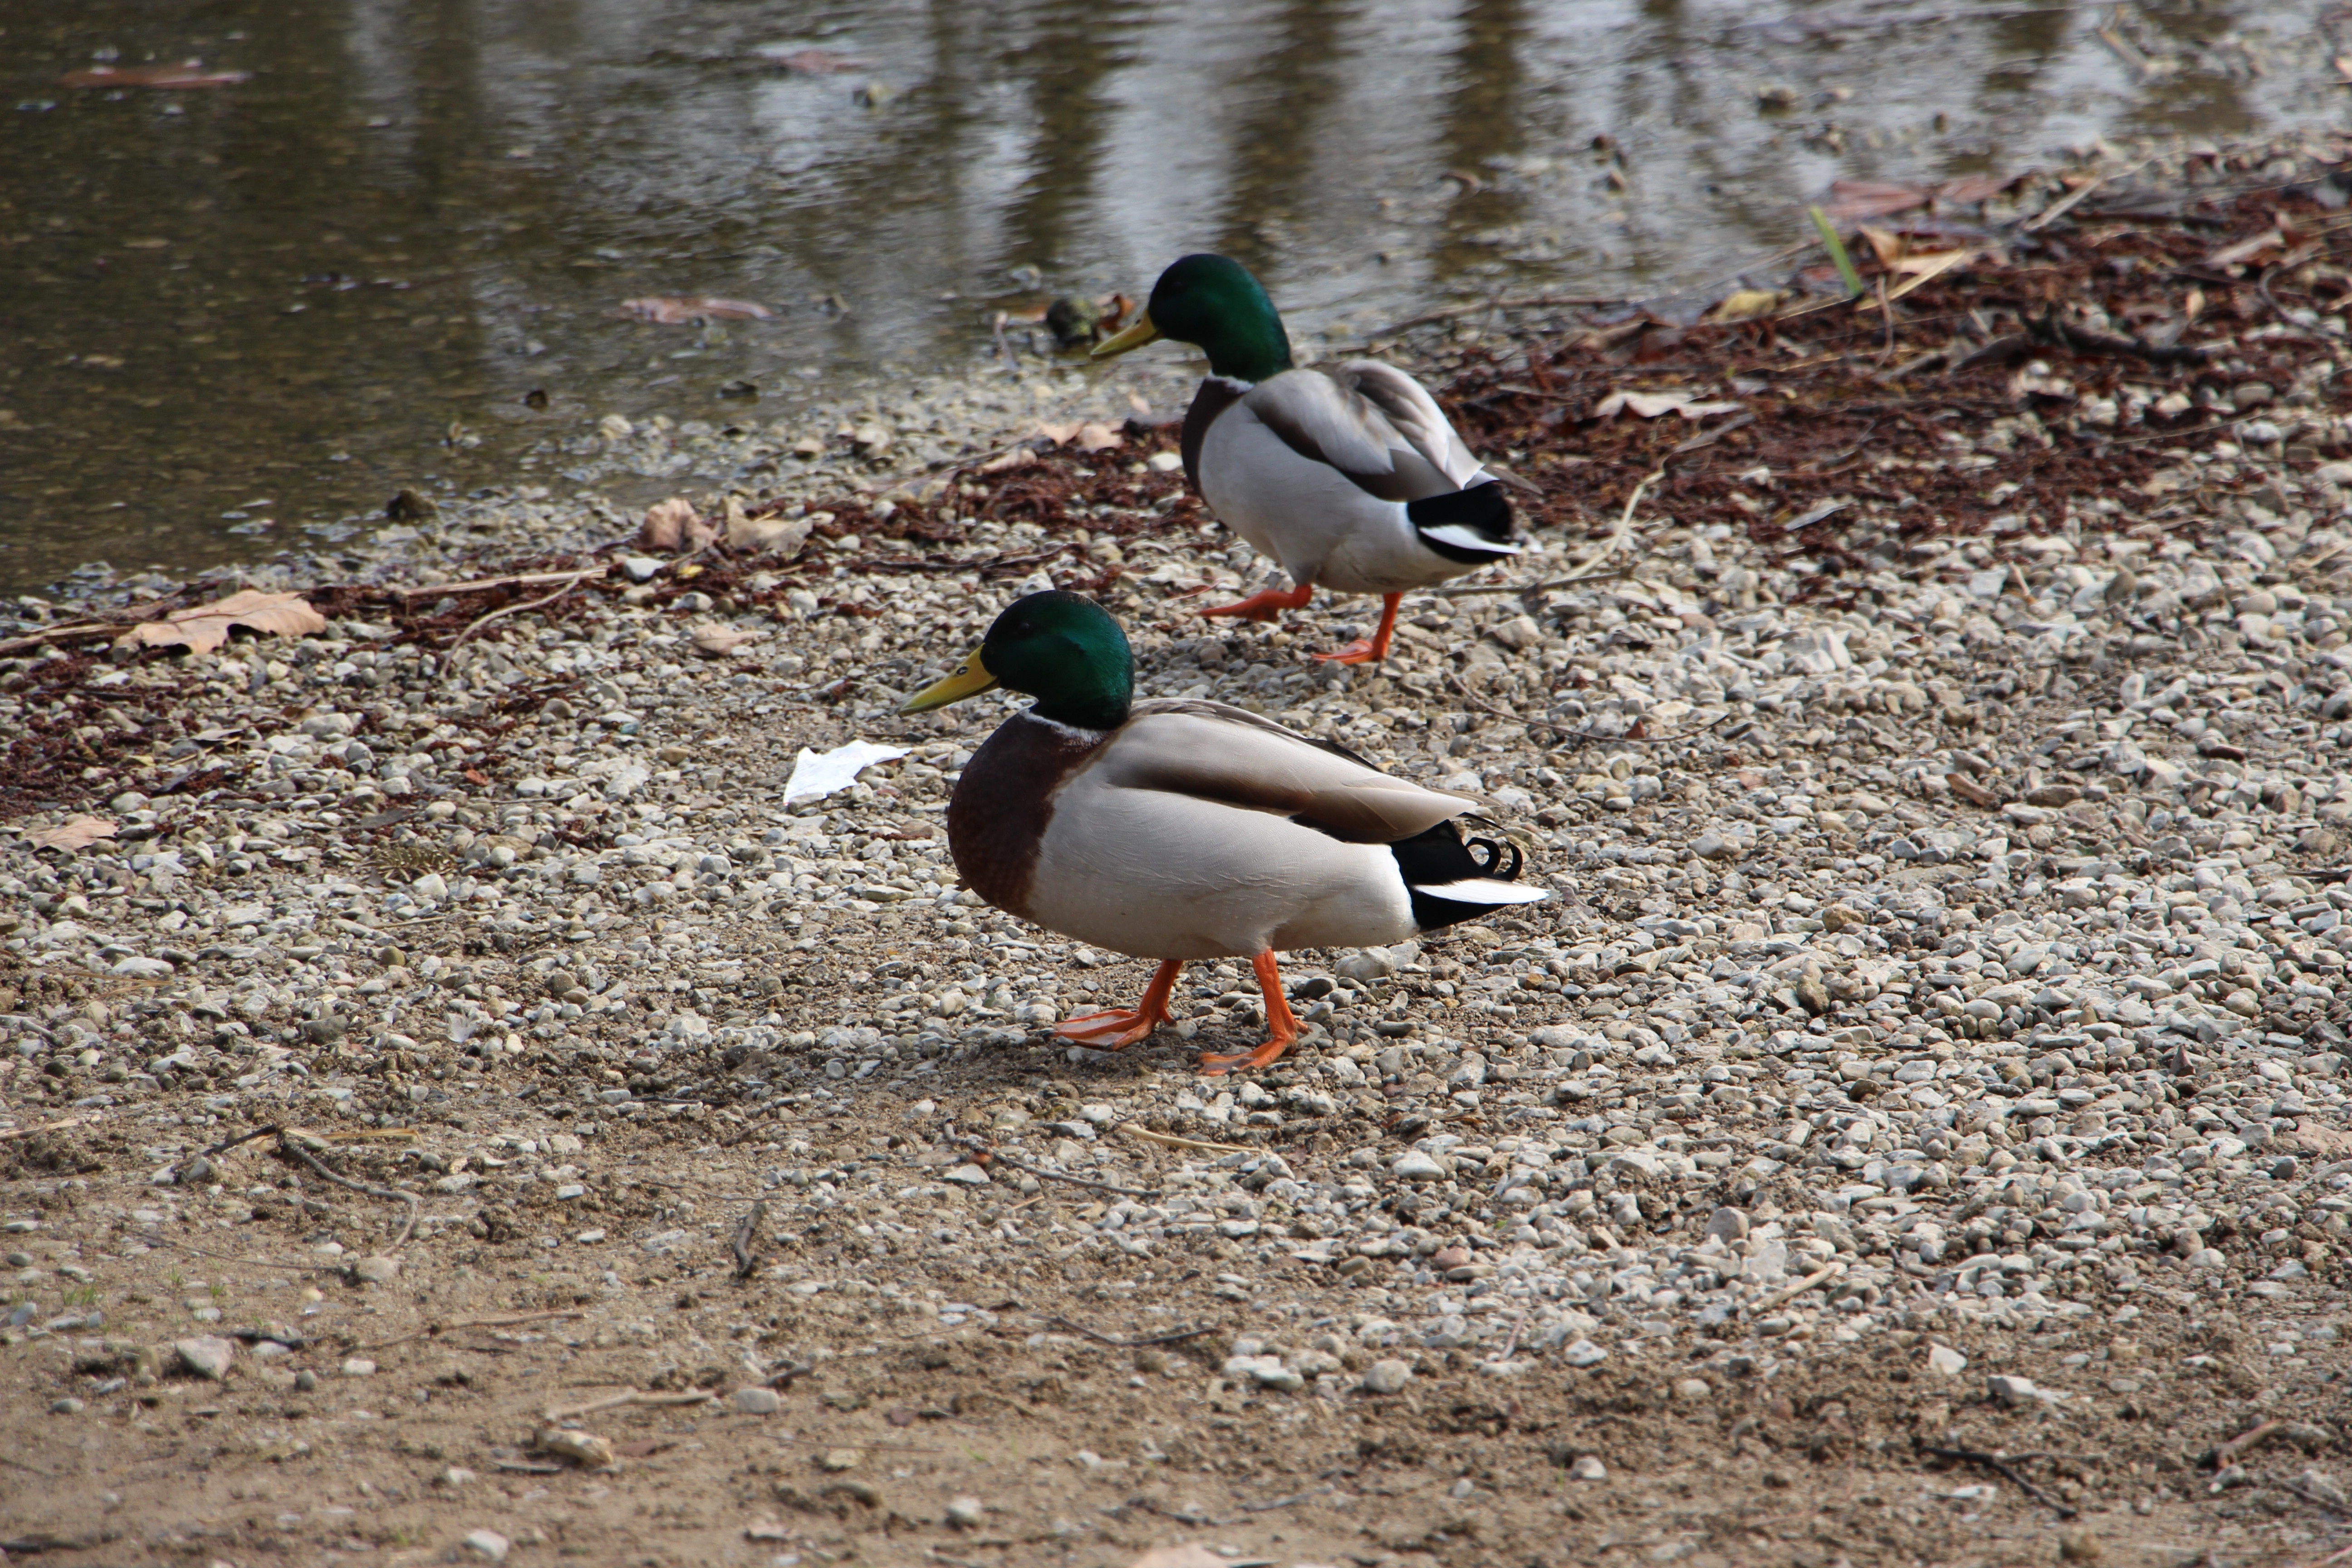
water, nature, bird, river, male, wildlife, beak, fauna, duck, vertebrate, waterfowl, water bird, mallard, ducks geese and swans, stockente